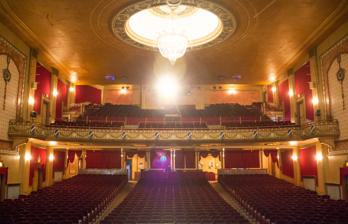
Building: Riviera Theatre (North Tonawanda, New York)
Country: United States of America
Year built: 1926
Music venue and movie theater in North Tonawanda, New York, United States This article is about the theatre in North Tonawanda. For the theatre in Chicago, see Riviera Theatre . Riviera Theatre Riviera Theatre Auditorium Address 67 Webster St. North Tonawanda, New York United States Parking Street/Lot Owner Rivera Theatre and Organ Preservation Society, Inc. Type Movie Palace Capacity 1,140 Screens 1 Current use Performing Arts Center Construction Opened December 30, 1926 Years active 90 Architect Leon H. Lempart and Son Builder Yellen Family Website www .rivieratheatre .org Riviera Theatre U.S. National Register of Historic Places Show map of New York Show map of the United States Coordinates 43°1′26″N 78°52′38″W / 43.02389°N 78.87722°W / 43.02389; -78.87722 Area 0.5 acres (0.20 ha) Built 1926 ( 1926 ) Architect Lambert, Leon H.,& Sons NRHP reference No. 80002731 Added to NRHP March 20, 1980 The Riviera Theatre is a historic, 1140 seat entertainment venue in North Tonawanda, New York . The theatre hosts live concerts, theatre, dance shows, and movies. The Riviera's “Mighty Wurlitzer” theatre organ has been restored, is maintained by volunteers, and is famed as being one of two original Wurlitzer demonstrator organs, which the company would use to show off to potential clients in the height of the silent film era. The Riviera Theatre is listed on the National and New York State Register of Historic Places. History A local landmark and movie house, the theatre was constructed in 1926 to much fanfare, and was originally named "The New Rivera."  The first films shown were Upstage starring Norma Shearer and The Mona Lisa. The Wurlitzer Theatre organ installed in the theatre: Opus 1524 was shipped from the nearby (4 mi) Wurlitzer Organ Factory on November 19, 1926. Listed as a Model 235 Special, the organ differed from a standard 3 manual 11 rank Model 235, by substituting an Oboe Horn rank of pipes from the standard Salicional pipes usually found on this model. Other differences included the omission of the standard remote Piano, and a 5 H.P. blower instead of the 7-1/2 H.P. The console was painted and decorated to harmonize with the theatre's interior, by Wurlitzer's Band Organ Artist. The theatre was also a popular vaudeville venue.  During the Depression, the theatre was purchased by the Shea's Theater company . At the end of the silent movie era in the 1930s, the Wurlitzer Theatre organ went into disuse and disrepair and was not heard again until 1944, when it was refurbished.  The Riviera was sold to Dipson Theatres and then to MDA Associates. The theatre changed hands many more times since then. In the early 1970s, The Niagara Frontier Theater Organ Society (NFTOS) made an offer to purchase the Wurlitzer organ for a substantial amount, along with the provision the instrument must remain in the theatre. This offer was eventually accepted, the NFTOS owned the organ and assured its future. The club enhanced the theatre itself with the purchase of a huge crystal chandelier that formerly graced the Genesee Theatre in Buffalo. Installed in the Riviera's main dome in January 1974, the chandelier measured 10 feet in diameter, 14 feet high, contained 15,000 French crystals and had 3 circuits of 35 bulbs each. A smaller chandelier that came from the Park Lane Restaurant of Buffalo was installed in the Riviera's outer lobby at the same time. Also, added to the stage equipment was a scenic backdrop donated from a Bradford (PA) Theatre. A historic grand piano was also acquired from the same theatre at the same time. The building was added to the National Register of Historic Places in April 1980. Changing economics threatened to shutter or destroy the theatre on numerous occasions, but it is now a great source of community pride for residents of the Tonawandas. In 1988, the theatre was purchased by the NFTOS, now named the Riviera Theatre and Organ Preservation Society, Inc. (RTOPS), a 501(c)3 non-profit volunteer organization. The theatre was restored by volunteers and has been continuously operated by RTOPS since then under the direction of different managers. The Riviera is most notable for its Mighty Wurlitzer Theatre organ , which was produced in North Tonawanda, once the home of the Rudolph Wurlitzer Company . In 2008, the organ was re-voiced and restored to nearly original condition, providing a new symphonic sound for concerts and events. The Riviera's Mighty Wurlitzer has provided more entertainment consistently in its original setting than most other Theatre organs, nationwide. Present & Future In 2014, the theatre's marquee was fully restored and modernized by Flexlume Sign Corp., and Wagner Signs. This included restoring the original paint colors, neon, and flashing lights. In place of the plexiglass letter board, two LED video screens now display upcoming events, the content of which was specifically created by the Riviera's design specialist, to imitate the grid and original metal lettering on the board. In 2015, like most movie theaters, the Riviera was forced to upgrade to a Digital Cinema system in order to continue to play films, as 35mm films were phased out. This was made possible by grants and community donations. Plans are now underway for a capital campaign (Set The Stage), and 23,000sq.ft. expansion of the theatre to include new production and patron spaces, new larger bathroom facilities, an elevator to the balcony level, as well as expanded lobby, bar, and concession facilities.  The $6.1M expansion will also include a meeting space, rehearsal and black box theatre performance space to incubate arts groups from around the area. Leadership and Staff The Riviera Theatre is owned and operated by the Riviera Theatre & Organ Preservation Society, a 501c3 not-for-profit organization. It is led by a Board of Directors who consist of local community leaders and theatre volunteers. The current professional staff consists of: David Fillenwarth - Executive Director Lindsay Pasquantino - Artist Relations & House Manager Christopher Mahiques - Controller & Human Resources Chuck Antolina - Technical Director Derek Heckler - Design Specialist (Marketing/Graphics/Lighting) Neal Brodfuehrer - Production Manager Gallery One of the two organ chambers for the Riviera's Mighty Wurlitzer. A shot of the Riviera's chandelier from underneath. The Riviera's Mighty Wurlitzer theatre organ console. Original to the theatre and built in 1926. Fully restored and updated marquee. The Riviera's painted fire curtain. A detail view of one of the Mighty Wurlitzer pipe chambers. Looking down the loge level of the balcony. A view of the Riviera's house from the stage. Exterior, September 2012 See also Shea's Buffalo North Park Theatre References